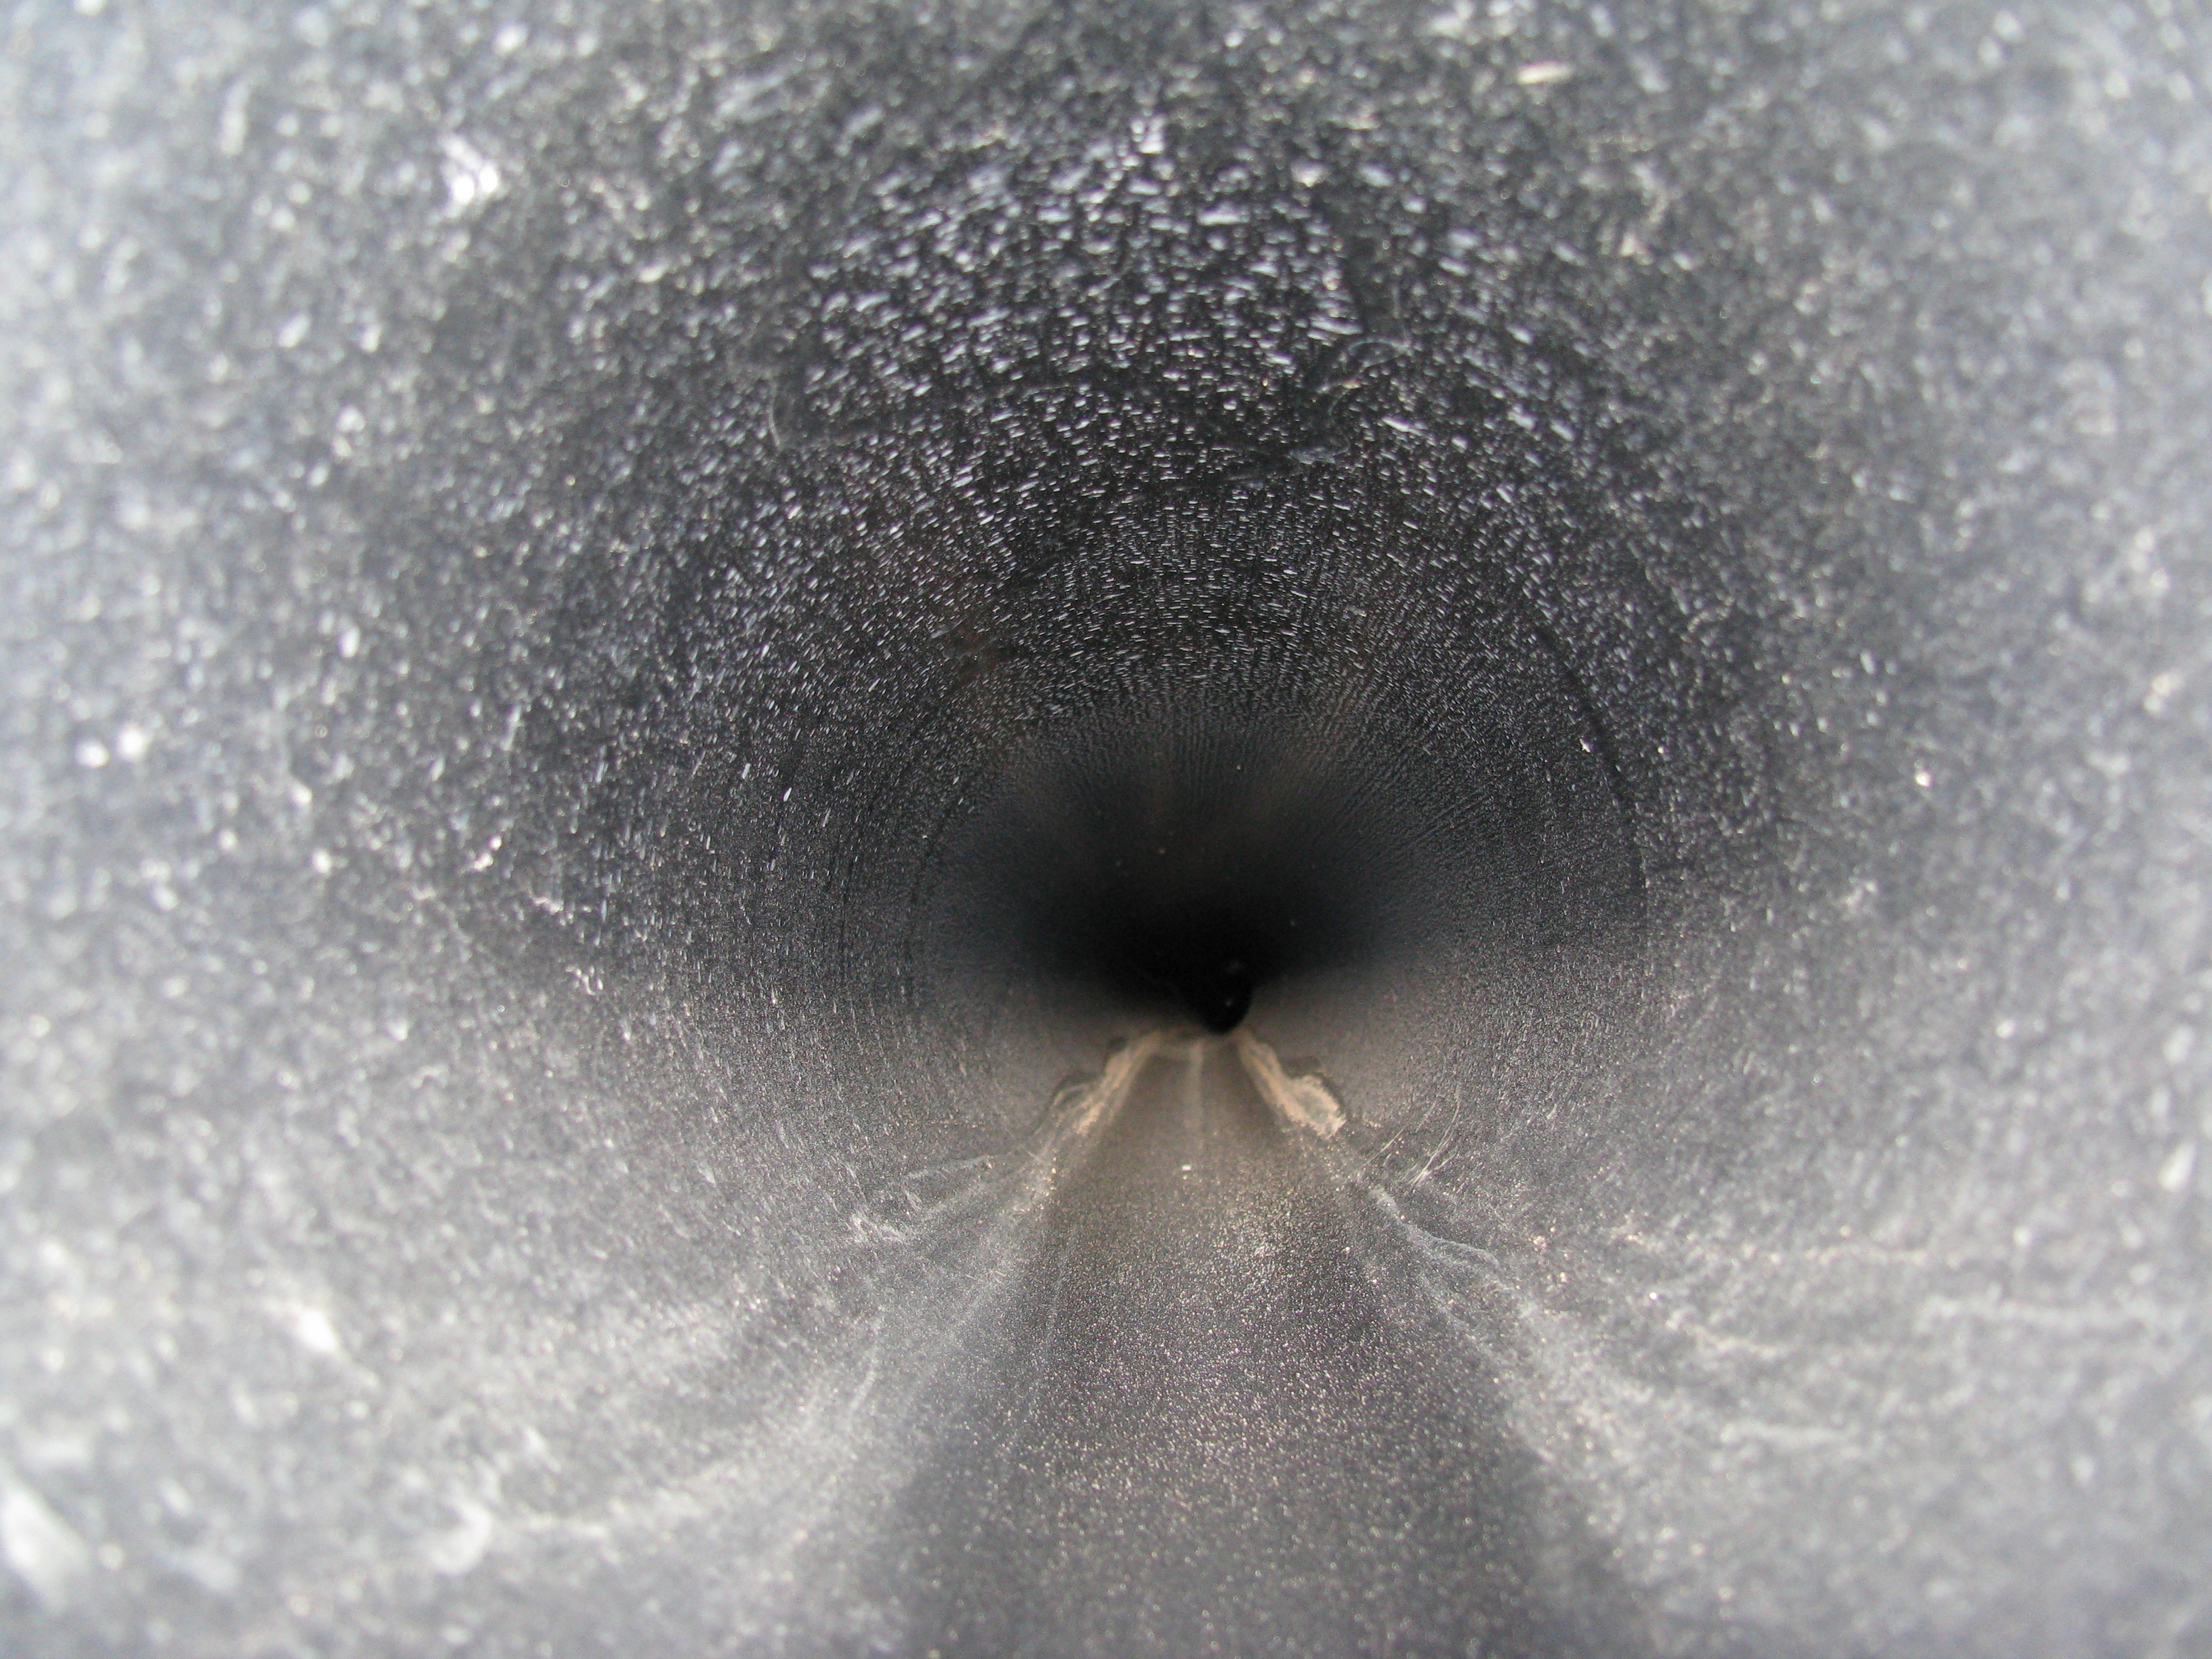
water, snow, photography, tube, dark, weather, invertebrate, close up, eye, freezing, pipeline, macro photography, insider